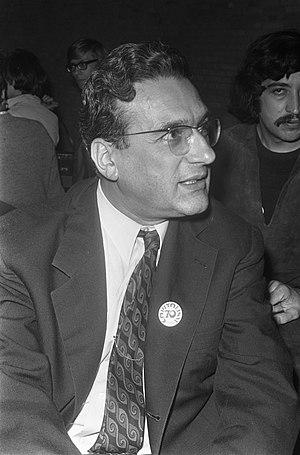
Ernest Mandel, né le 5 avril 1923 à Francfort-sur-le-Main et mort le 20 juillet 1995 à Bruxelles, est un économiste belge, l'un des dirigeants trotskistes les plus importants de la seconde moitié du XXᵉ siècle, ainsi qu'un des théoriciens marxistes les plus importants.